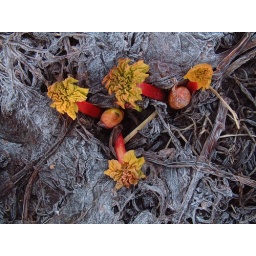
Still in the middle of winter, but rhubarb can't wait to grow, and is the first plant to show signs of life.